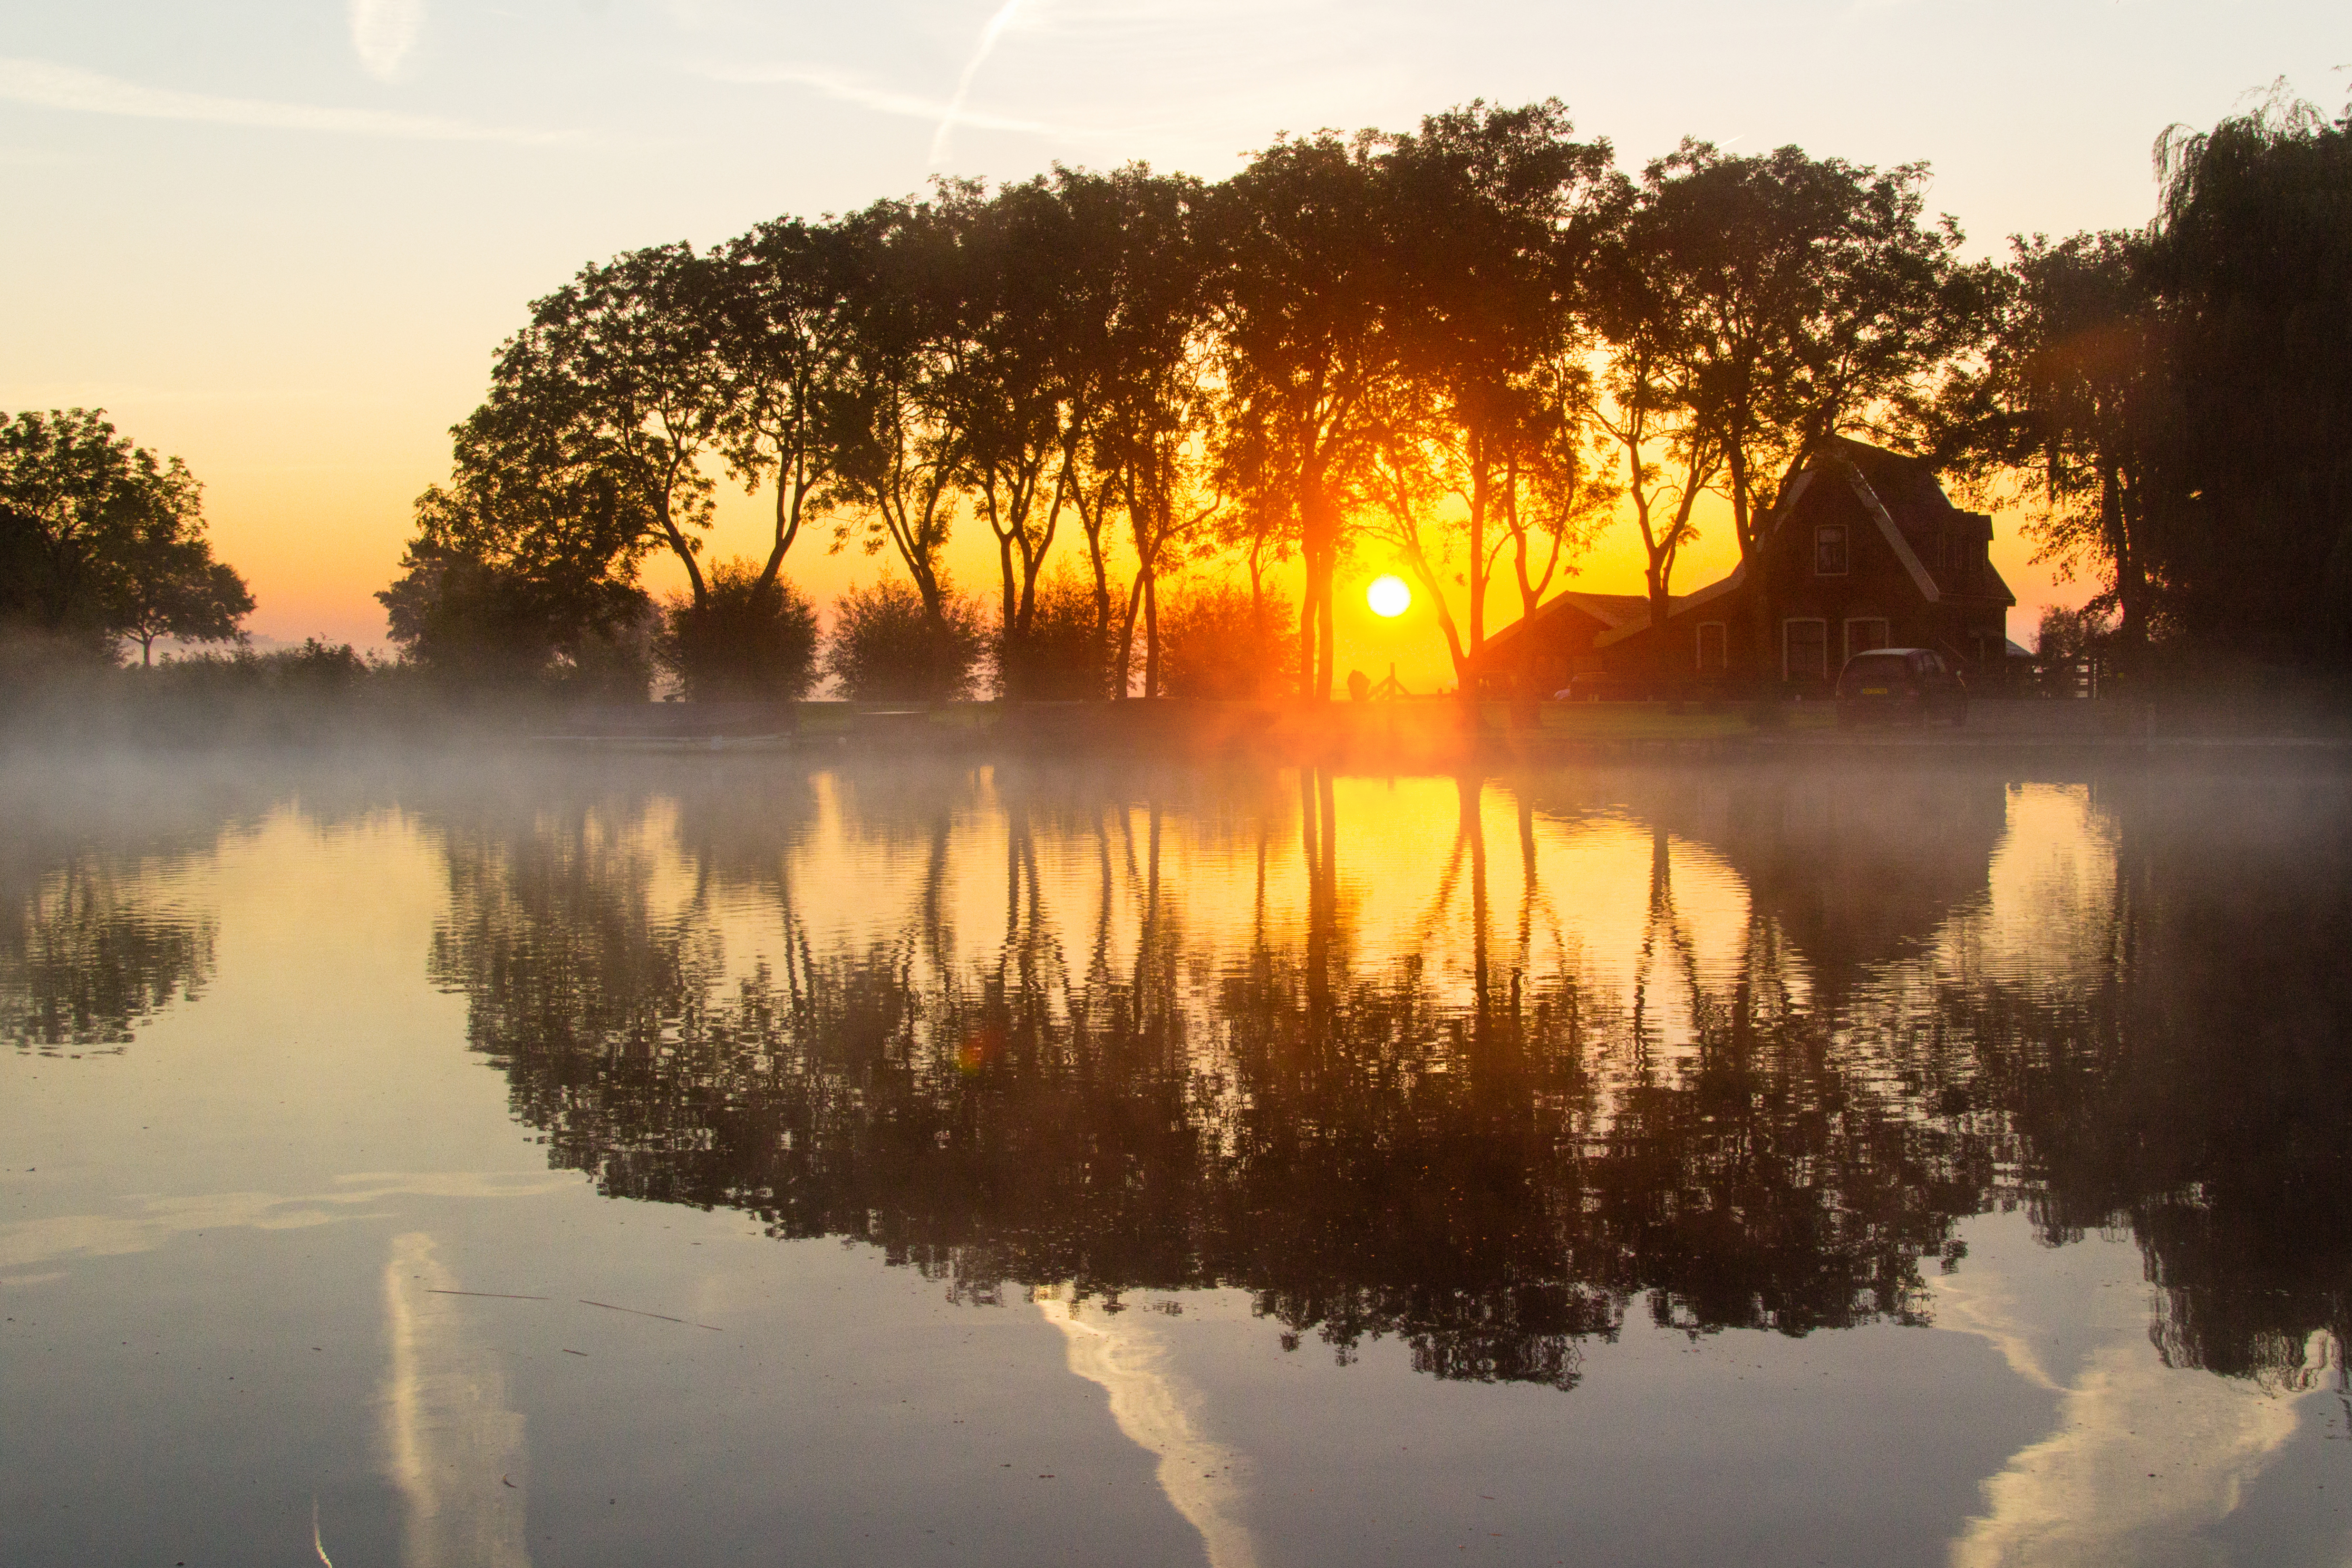
mist, autumn, reflection, nature, natural landscape, atmospheric phenomenon, water, morning, sunrise, sky, water resources, sunlight, bank, river, tree, evening, sun, calm, lake, landscape, bayou, dawn, watercourse, sunset, fog